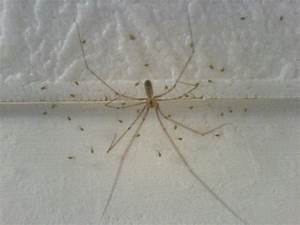
Label: spider